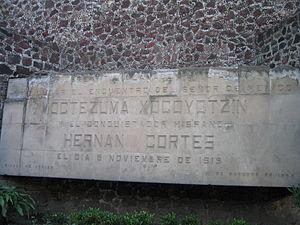
Moctezuma, dont le nom s’écrit également selon certaines variantes orthographiques, Moteuczoma, Motecuhzoma et dont le nom originel complet en nahuatl est Motecuhzoma Xocoyotzin, était le neuvième huey tlatoani de Mexico-Tenochtitlan. C’est pendant son règne, de 1502 à 1520, qu’a commencé la conquête espagnole de l'empire aztèque.